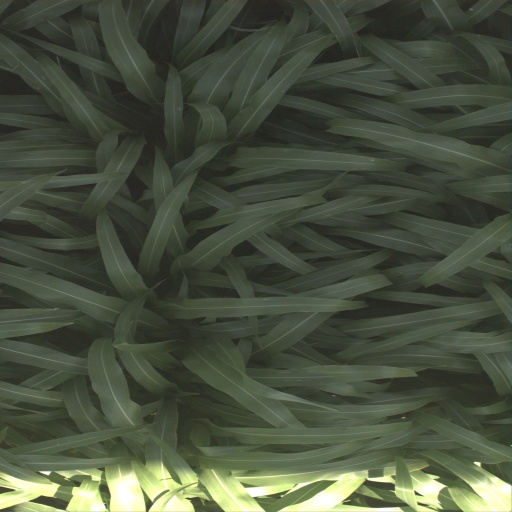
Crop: sorghum